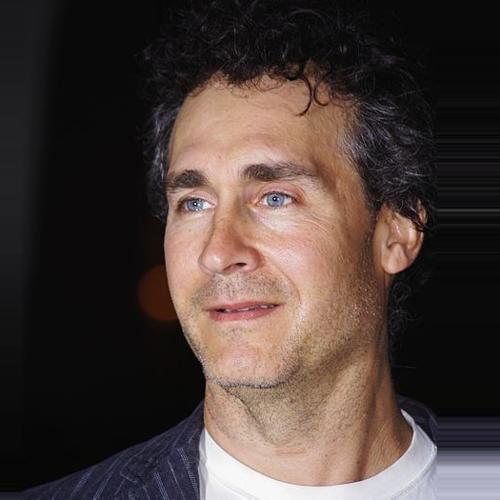
Age: 45